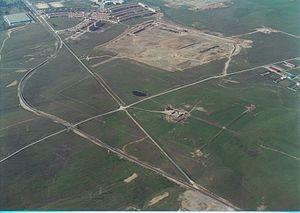
Déviation de l'EX-390 qui évite le camp romain qui est à l'origine de la vie de Cáceres.
Castra Cecilia est un camp permanent romain, aussi connu sous le nom de « Cáceres el Viejo» », localisé à 2,5 km au nord de la ville de Caceres à côté du quartier de la Mejostilla, sur la route de Torrejon el Rubio. Ce camp est construit à l'époque républicaine vers 78 av. J.-C.; selon sa propre dénomination la cité aurait été fondé par Quintus Caecilius Metellus Pius pendant les guerres l'ayant opposé à Quintus Sertorius.